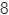
Number: 8